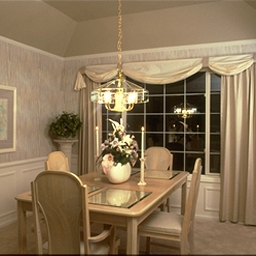
Room type: dining_room